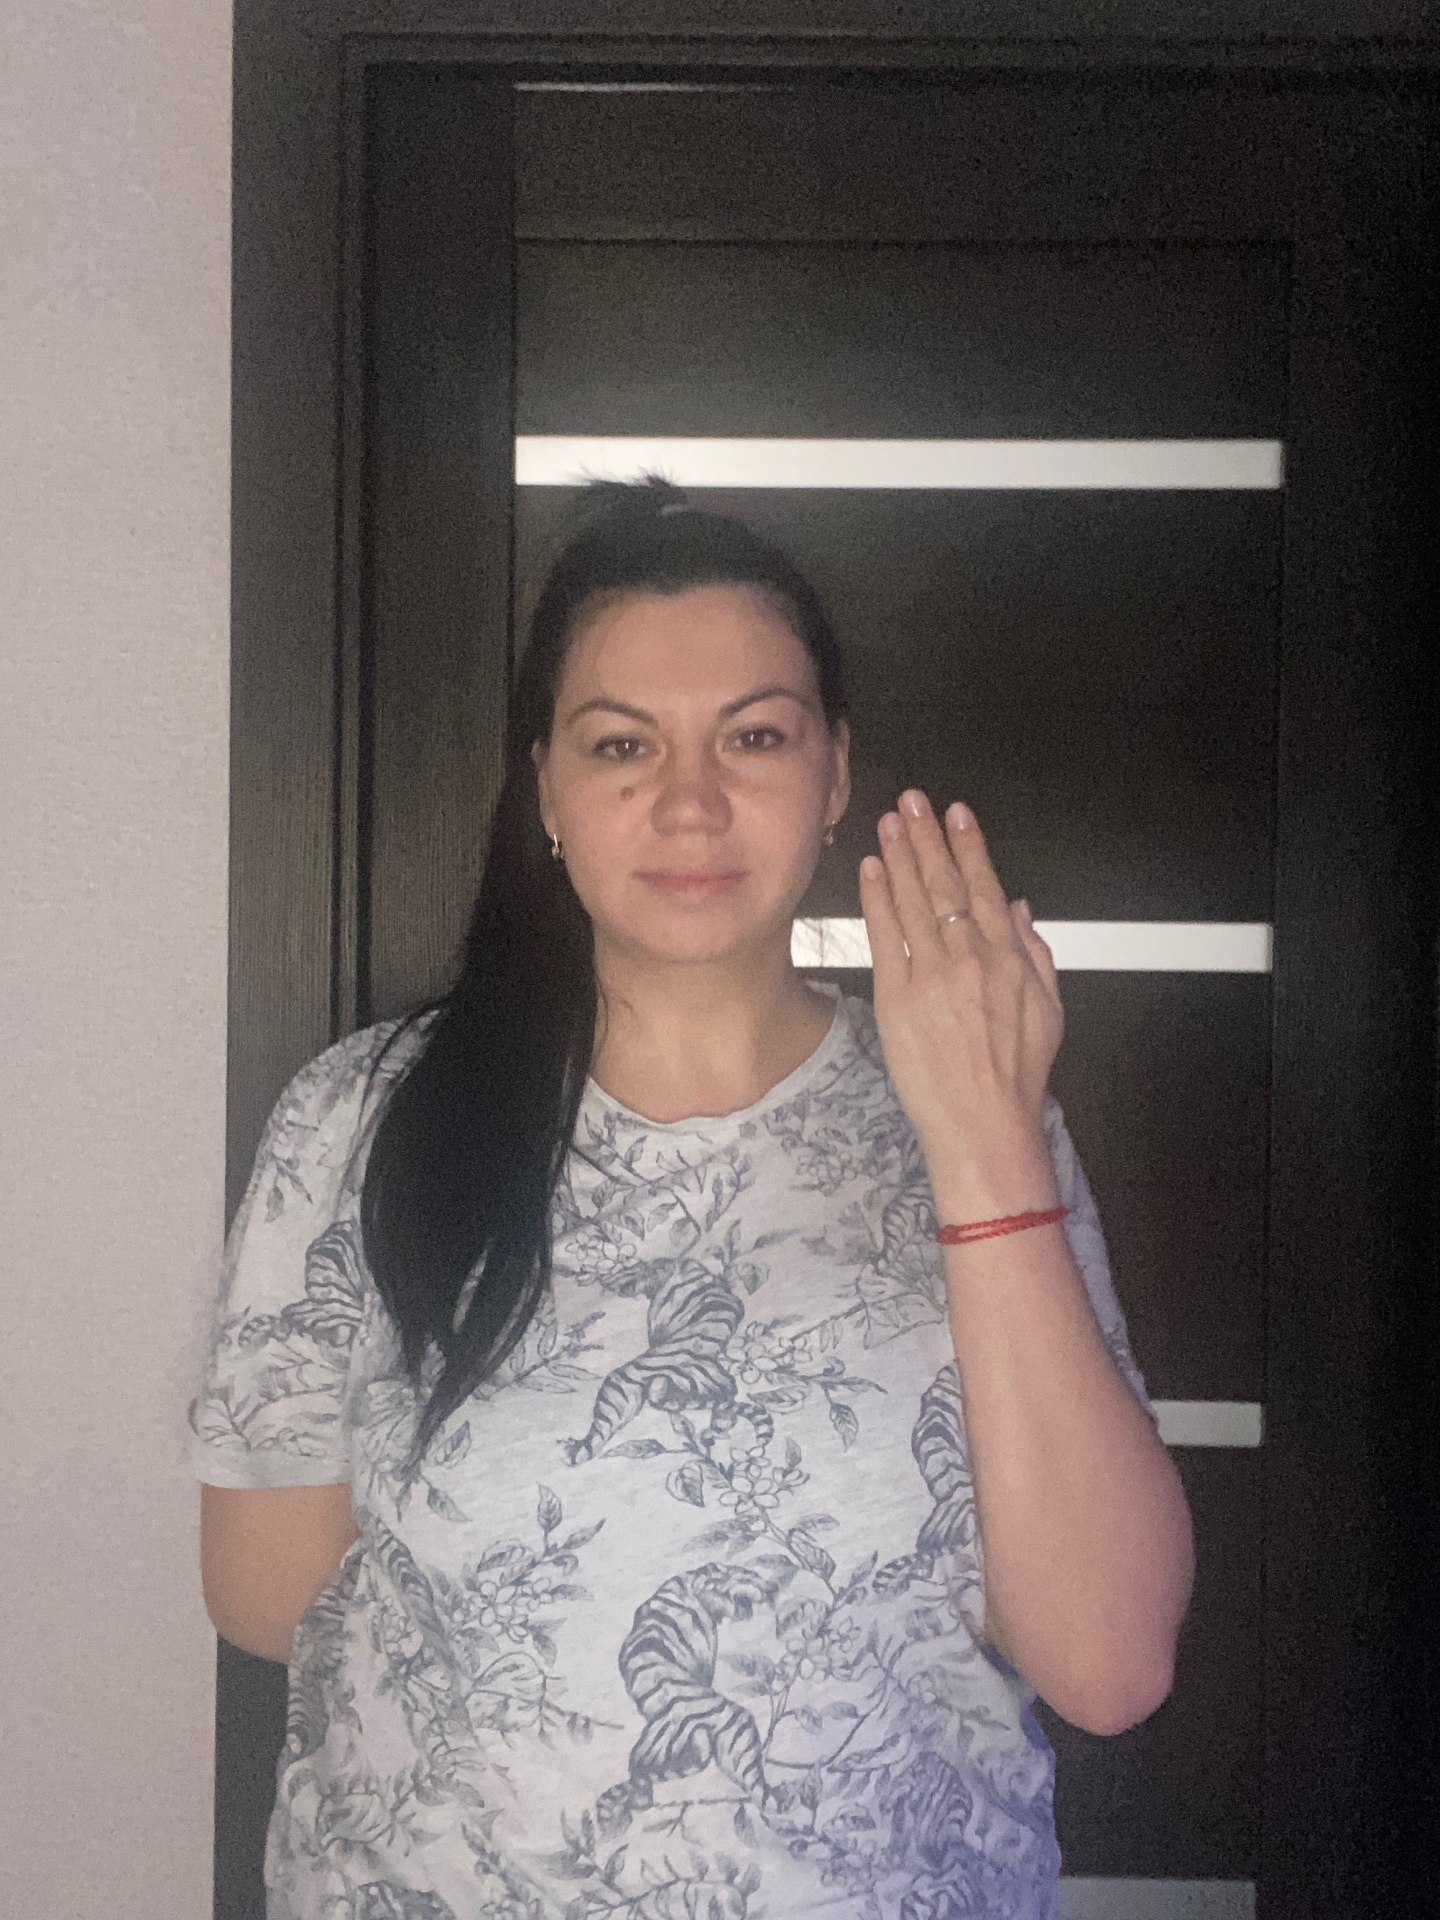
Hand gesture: stop_inverted